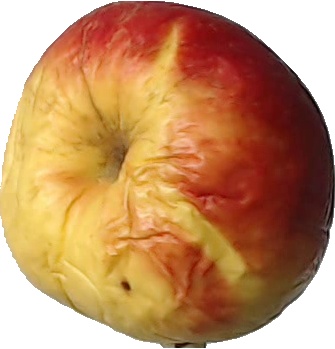
Label: apple_red_yellow_1